Biloxi people

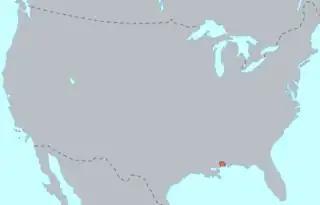
Biloxi Indians (language)

The Biloxi tribe are Native Americans of the Siouan language family. They call themselves by the autonym "Tanêks(a)" in Siouan Biloxi language. When first encountered by Europeans in 1699, the Biloxi inhabited an area near the coast of the Gulf of Mexico near what is now the city of Biloxi, Mississippi. They were eventually forced west into Louisiana and eastern Texas. The Biloxi language--"Tanêksąyaa ade"--has been extinct since the 1930s, when the last known semi-speaker, Emma Jackson, died.